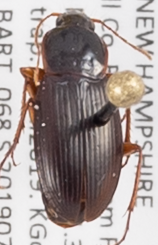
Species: Calathus ingratus
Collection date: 2019-07-10
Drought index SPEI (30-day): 0.334
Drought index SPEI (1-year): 1.28
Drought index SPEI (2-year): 0.664